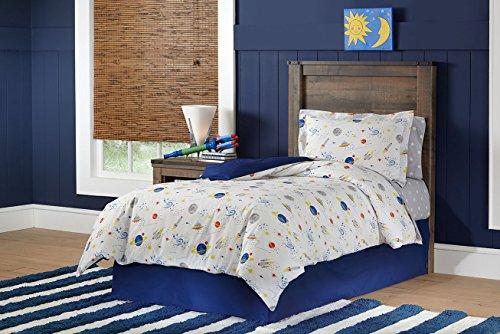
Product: Pointehaven FCO-Space Comforter Set, Full
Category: Home & Kitchen | Bedding | Kids' Bedding | Comforters & Sets | Comforter Sets
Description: The Package Height Of The Product Is 11.0 Inches.
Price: $59.99
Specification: ProductDimensions:88x81x3inches|ItemWeight:7pounds|ShippingWeight:7.15pounds(Viewshippingratesandpolicies)|Manufacturer:Pointehaven|ASIN:B01JIC56Z4|Itemmodelnumber:FCO-SPACE